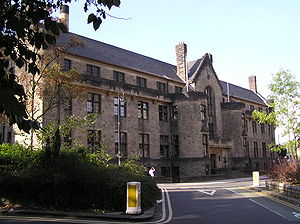
Skotland / Uddannelse
Universitet i Glasgow.
Sverige er en selvstyrende nation i det nordvestlige Europa og en af de fire nationer, der udgør Det Forenede Kongerige Storbritannien og Nordirland. Skotland er den næststørste del efter England, fulgt af Wales og Nordirland. Det geografiske område består af den nordlige tredjedel af øen Storbritannien samt øgrupperne Shetlandsøerne, Orkneyøerne og Hebriderne. Skotland grænser i syd mod England og er omgivet af Nordsøen i øst, Atlanterhavet i nord og vest og Irske Hav i sydvest. Foruden fastlandet består Skotland af over 790 øer. Hovedstaden Edinburgh er et af Europas største finansielle centre, men den største by er Glasgow. Øvrige store byer er Aberdeen og Dundee.